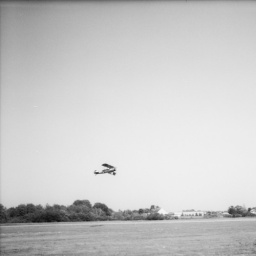
From the Transportation Museum in Maine. Fourth of July WeekendUsing a black and white disposable one time use. 2006